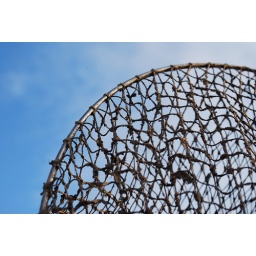
fish in the sky